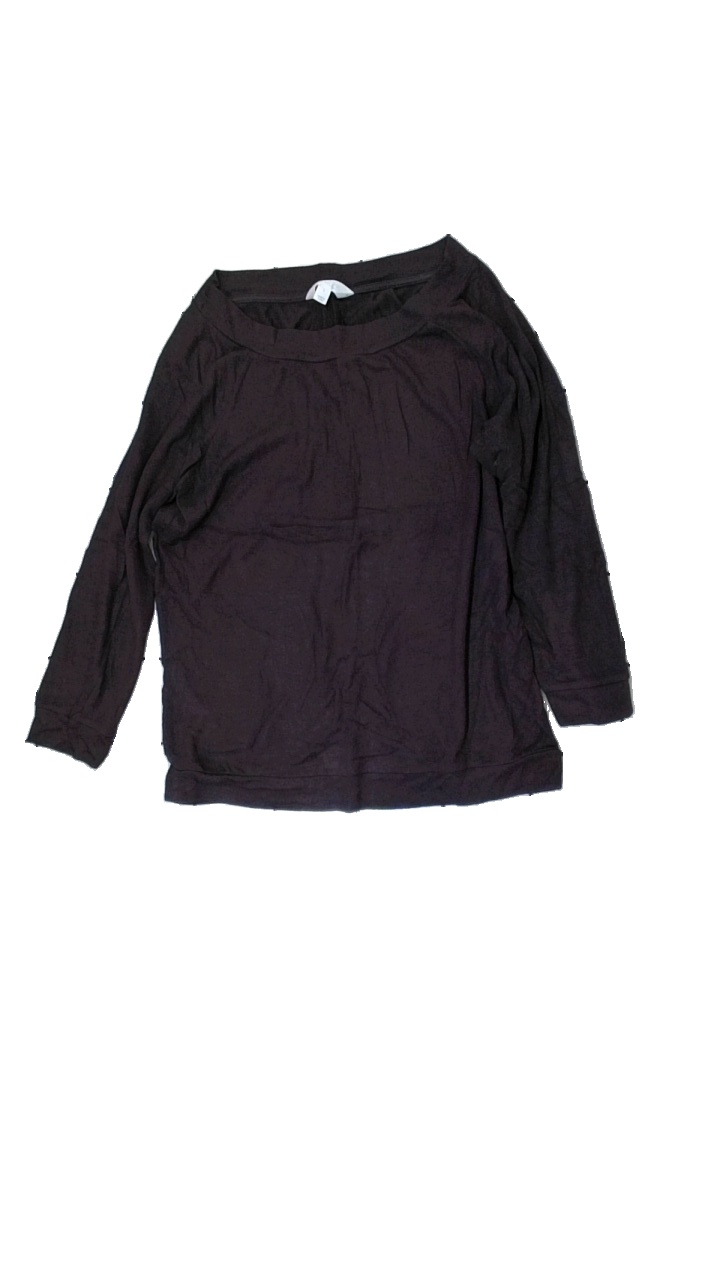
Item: Sweater (Ladies)
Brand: Market & Spruce
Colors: Purple
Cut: Regular, C-collar
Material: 78% rayon, 18% polyester, 4% spandex
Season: All
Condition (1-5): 3
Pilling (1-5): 1
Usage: Energy Recovery
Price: <50